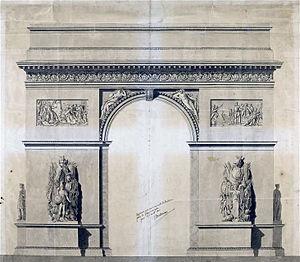
Projet pour l'Arc de triomphe de l'Etoile encre grise, lavis gris, mine de plomb, plume 0.695 m x 0.760 m Paris, musée du Louvre
Jean-François-Thérèse Chalgrin est un architecte français né à Paris en 1739 et mort dans la même ville le 21 janvier 1811. Architecte emblématique du style Louis XVI caractérisé par sa monumentalité austère, il représente la phase dite « grecque » ou « dorique » du néoclassicisme. Chalgrin se distingue par l'ampleur de ses conceptions plus que par la précision des détails.
L’arc de triomphe de l’Étoile, souvent appelé simplement l’Arc de triomphe, dont la construction, décidée par l'empereur Napoléon Iᵉʳ, débuta en 1806 et s'acheva en 1836 sous Louis-Philippe, est situé à Paris, dans les 8ᵉ, 16ᵉ, et 17ᵉ arrondissements.